The Amazing Race Vietnam 2013

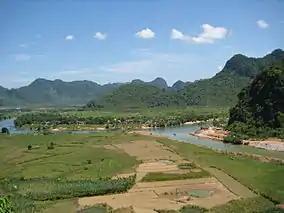
For the eight leg, teams visited Phong Nha-Kẻ Bàng National Park in Quảng Bình.

This leg's Detour was a choice between (Learn) or (Practice). In Learn, teams would have to teach a young child from the village (who did not speak Vietnamese very well) to write out a short Vietnamese poem with good handwriting to receive their next clue. In Practice, teams had to carry a bucket down to the river, fill it up, and then water some plants to the satisfaction of a local to receive their next clue.